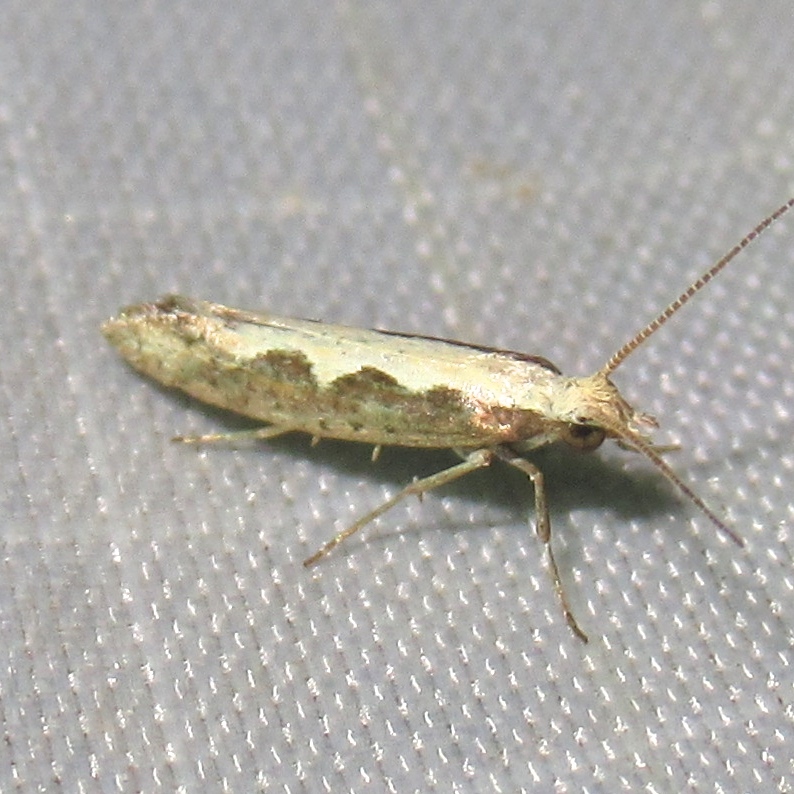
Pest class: diamondback_moth